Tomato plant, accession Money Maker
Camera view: vertical (180 deg); turntable rotation: 90 degrees
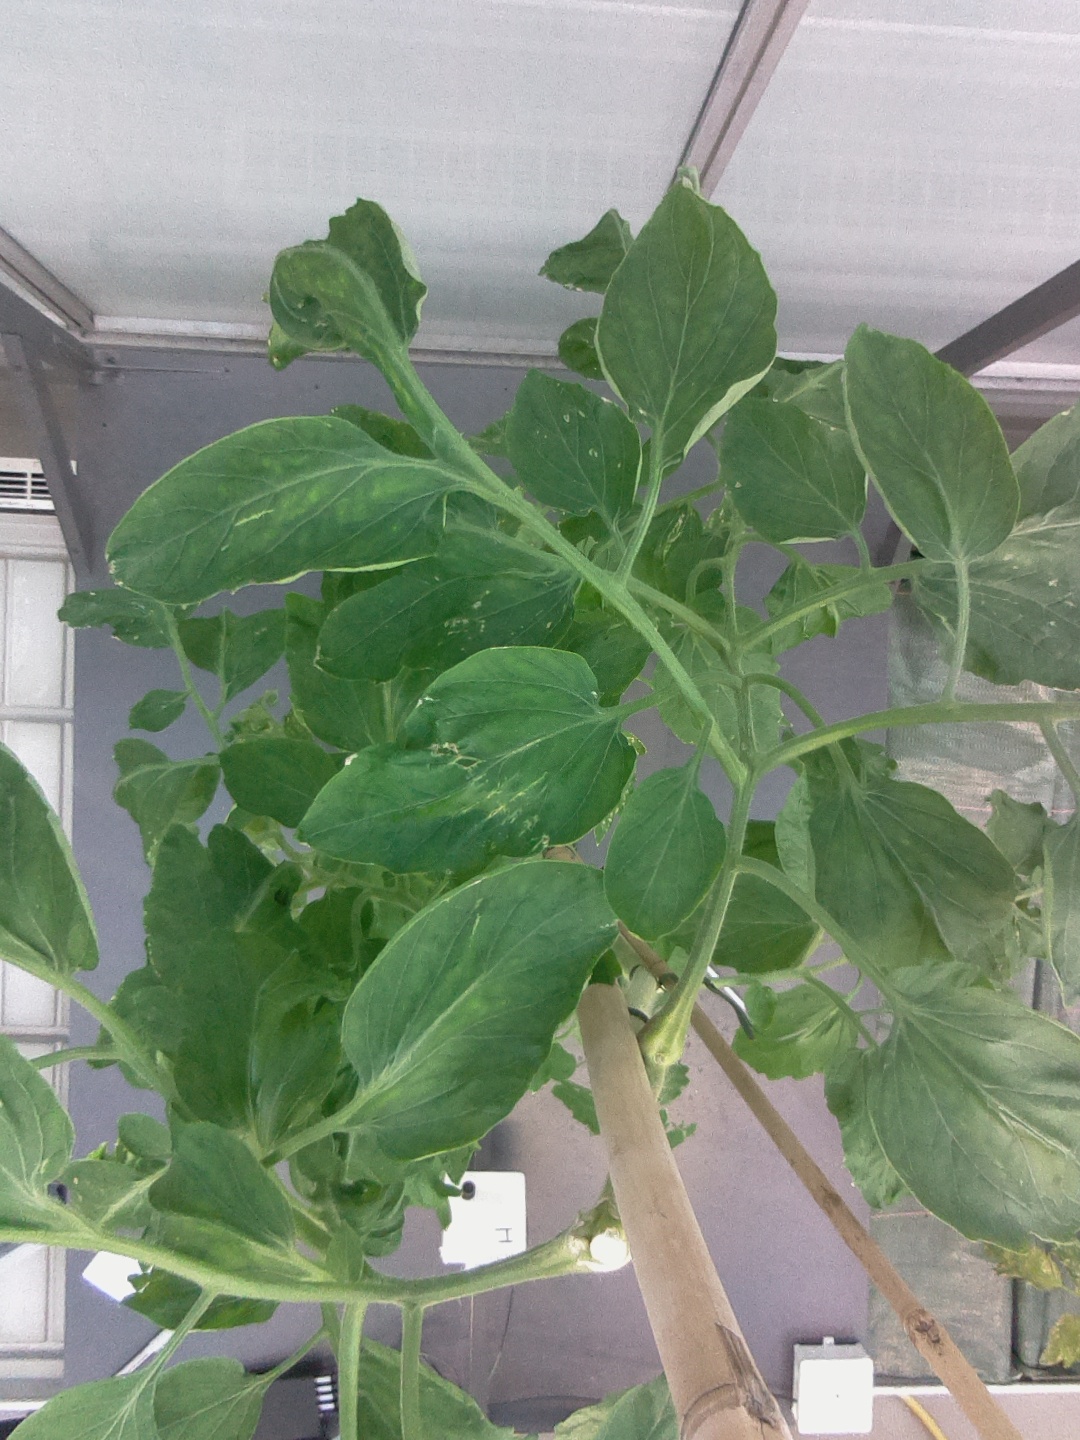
BBCH growth stage 29: 90%-100% Side shoots formed